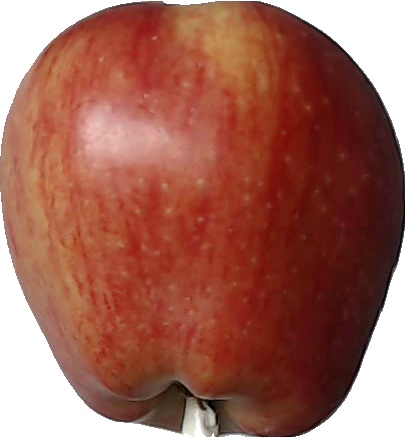
Label: apple_red_1